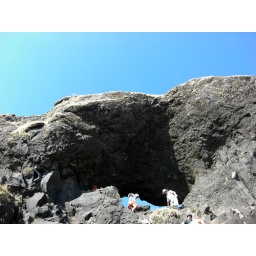
A "hole" in the rock wall